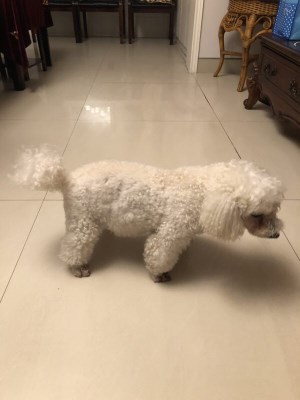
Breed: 3083-n000117-Bichon_Frise